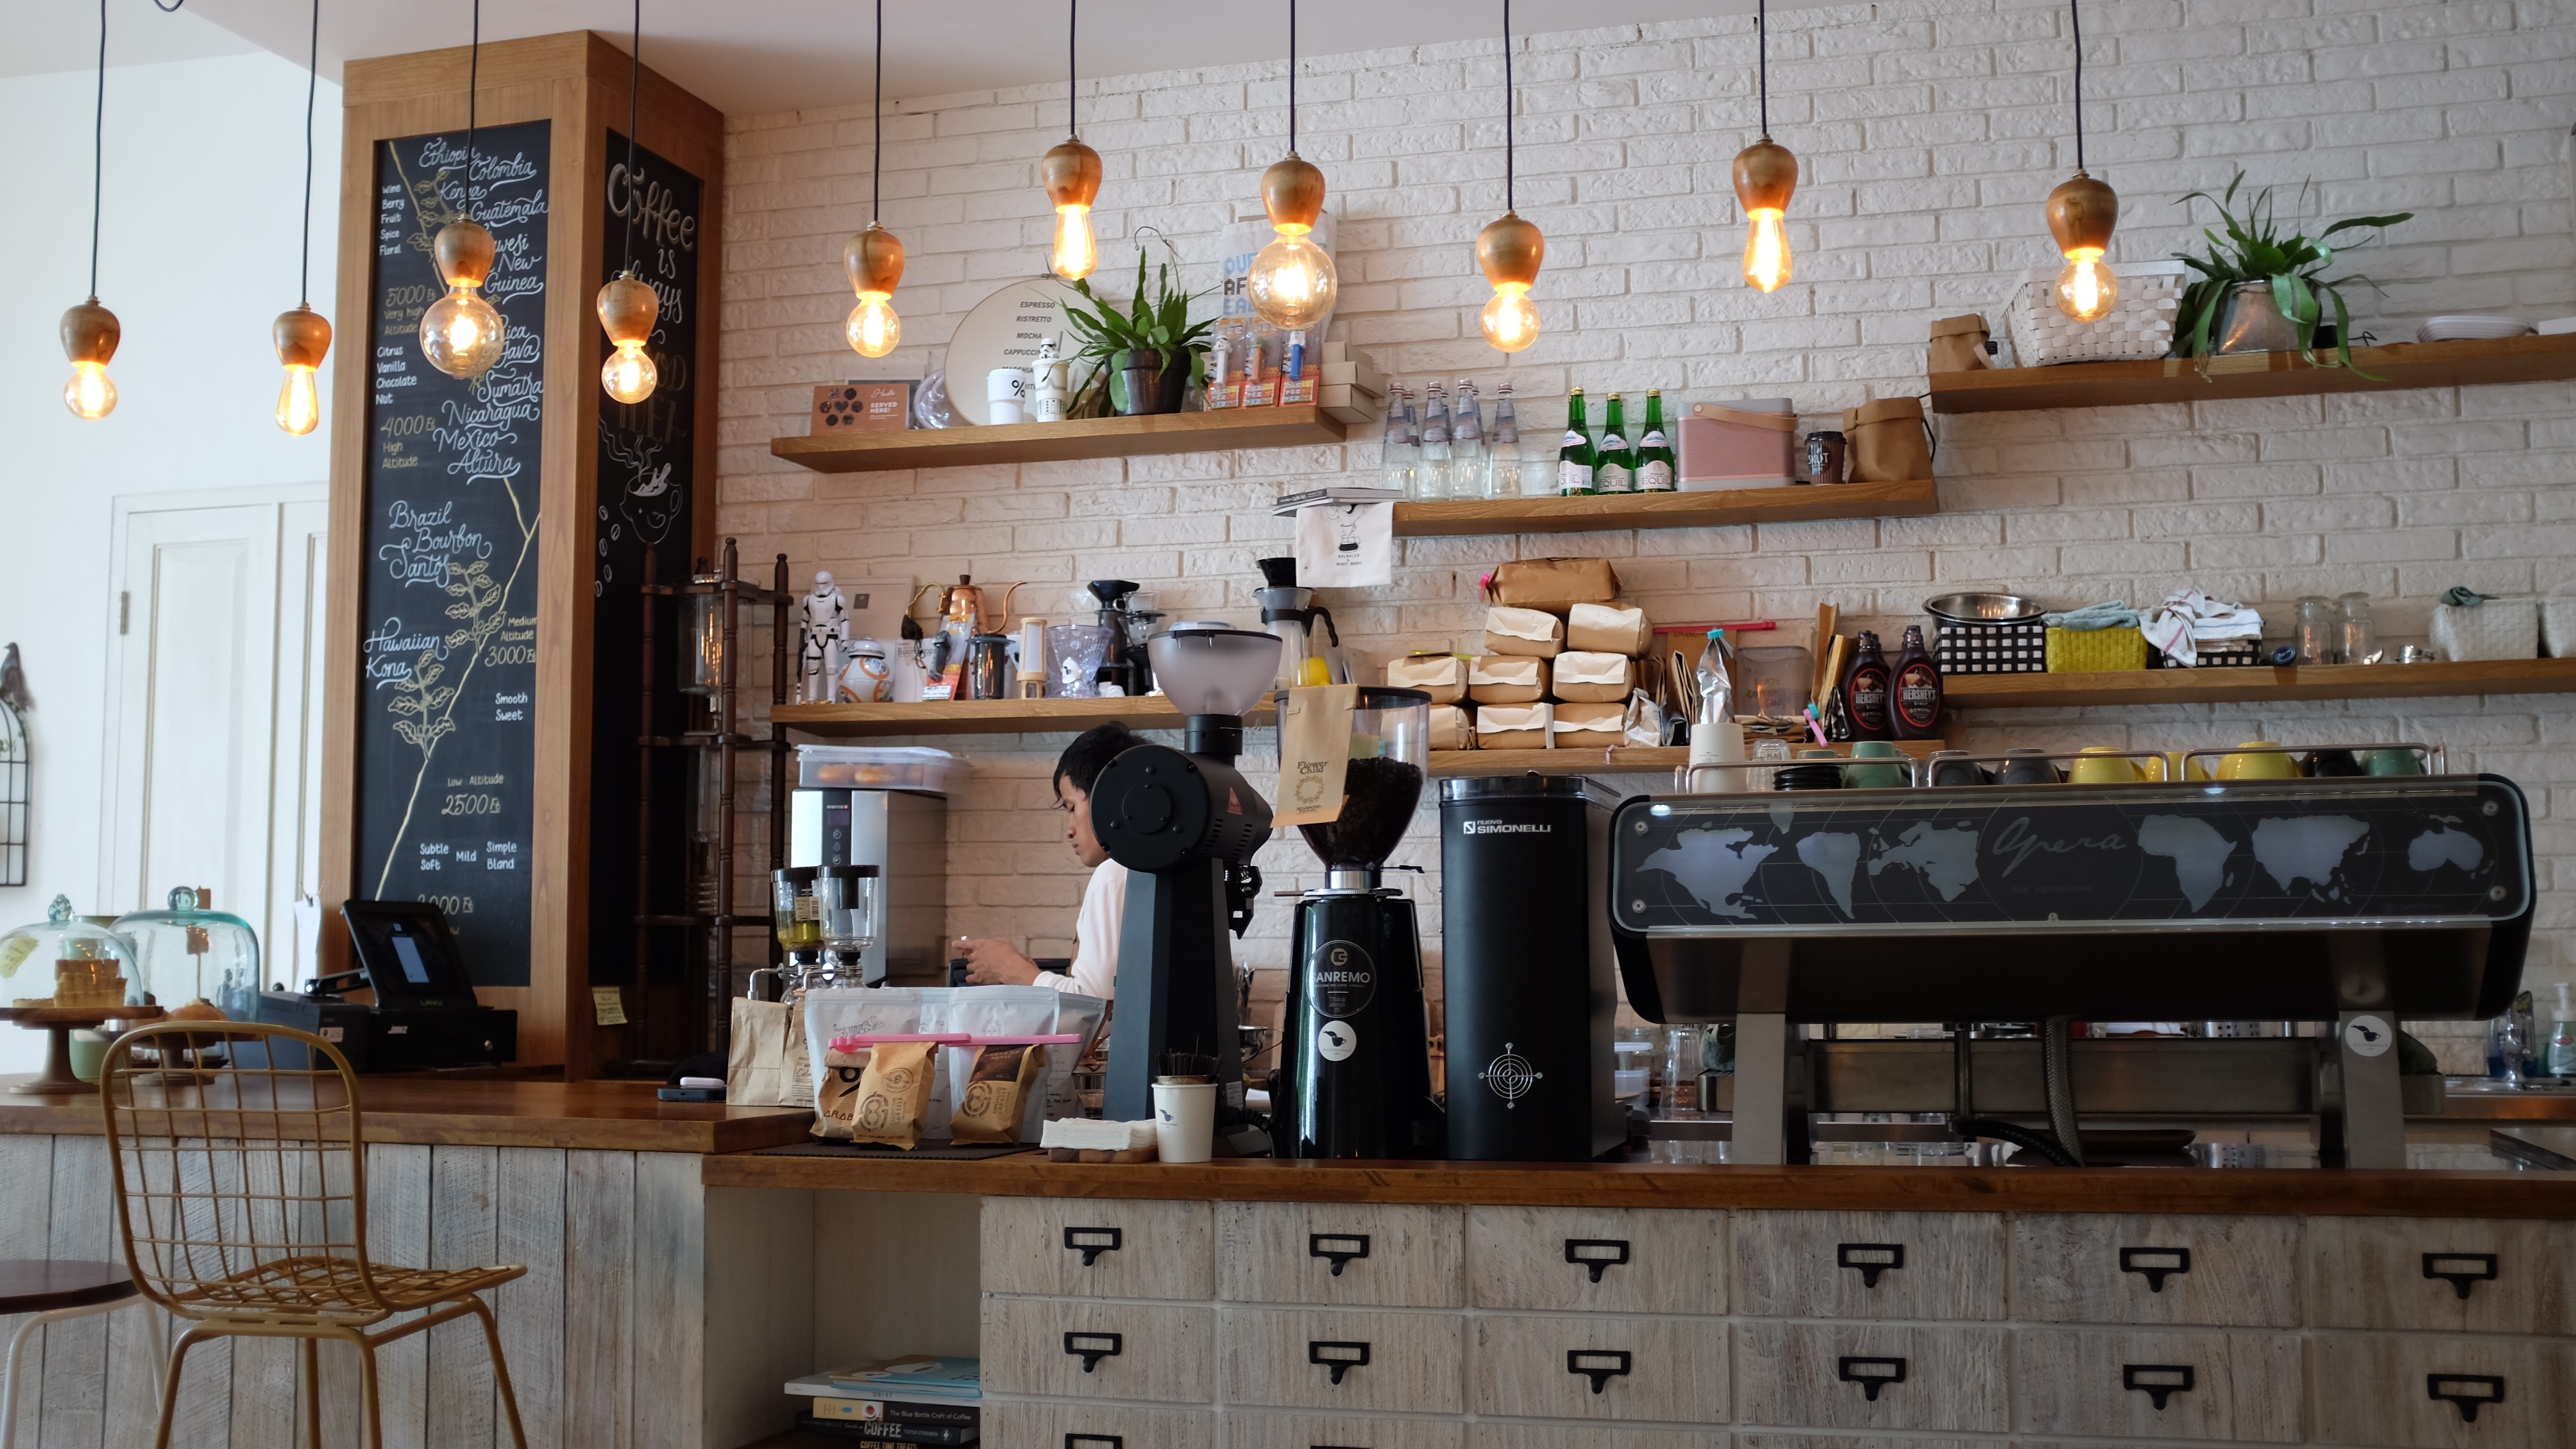
cafe, coffee shop, coffee, light, restaurant, home, shop, kitchen, property, room, interior design, design, estate, cabinetry